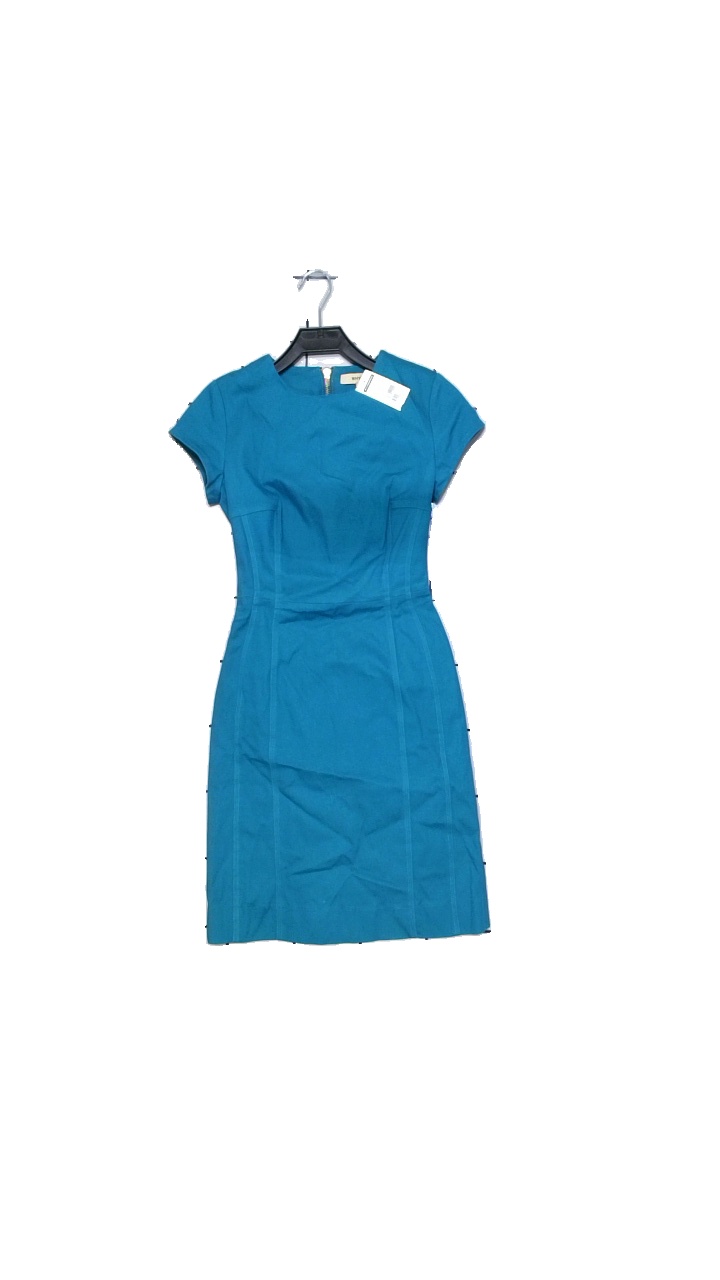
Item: Dress (Ladies)
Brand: Whyred
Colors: Green, Turquoise
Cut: Regular, Tight
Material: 97% cotton, 3% spandex
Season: Spring
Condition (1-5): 4
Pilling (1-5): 5
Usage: Reuse
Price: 250-400